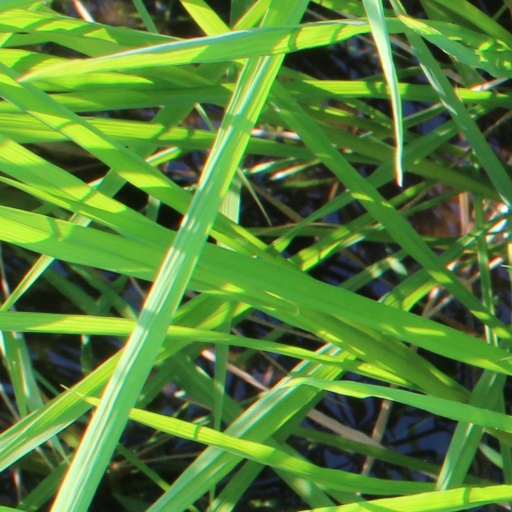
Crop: rice